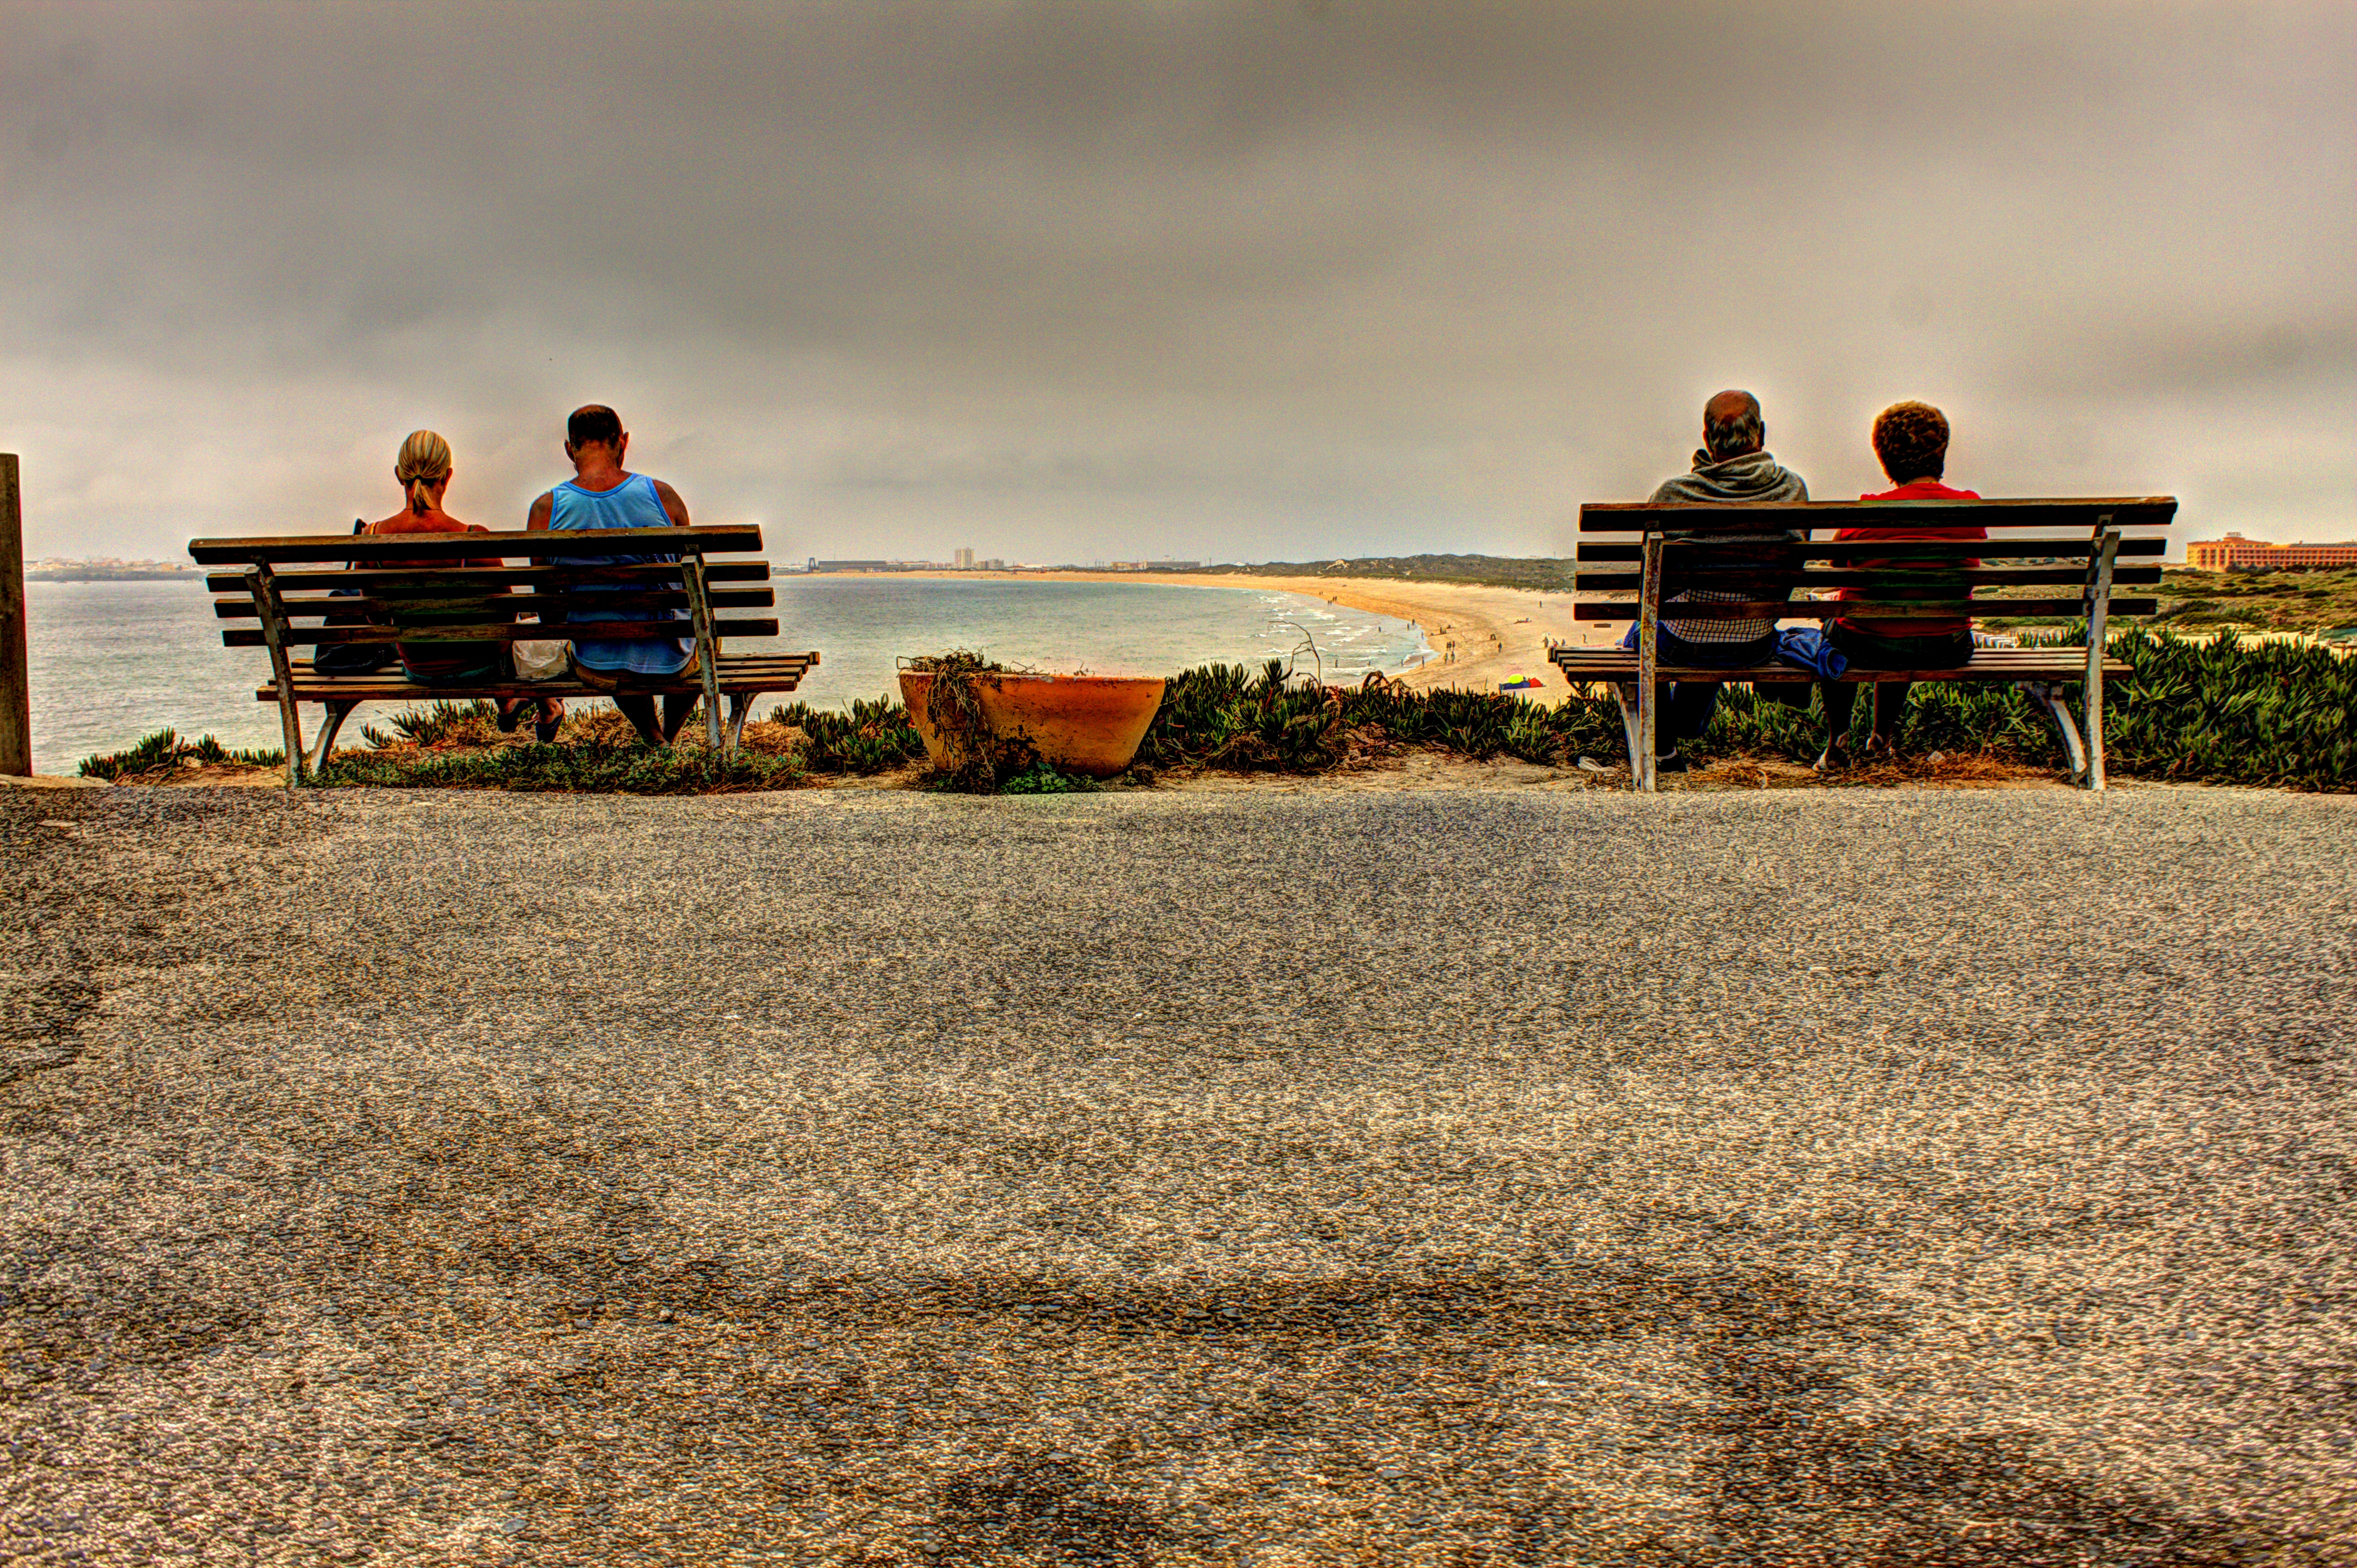
landscape, sea, horizon, sunset, field, morning, evening, autumn, agriculture, rural area